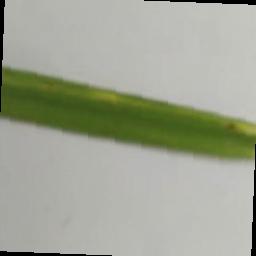
Label: Rice___Brown_Spot